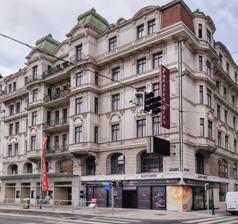
Building: Theater an der Wien
Country: Austria
Year built: 1801
Historic building in Vienna, Austria Theater an der Wien Location Vienna , Austria Coordinates 48°11′58.5″N 16°21′50″E / 48.199583°N 16.36389°E / 48.199583; 16.36389 Owner Vereinigte Bühnen Wien Type Opera house Opened 13 June 1801 ( 1801-06-13 ) Website www .theater-wien .at /en /home The Theater an der Wien is a historic theatre in Vienna located on the Left Wienzeile in the Mariahilf district. Completed in 1801, the theatre has hosted the premieres of many celebrated works of theatre, opera, and symphonic music. Since 2006, it has served primarily as an opera house, hosting its own company. Although " Wien " is German for "Vienna", the " Wien " in the name of the theatre is actually the name of the Wien River , which once flowed by the theatre site; " an der Wien " means "on the banks of the Wien". In modern times, the river has been covered over in this location and the covered riverbed now houses the Naschmarkt , an open-air market. The theatre is operated in cooperation with Vereinigte Bühnen Wien (VBW) which also operates the Raimund Theater and the Ronacher . History Early history Theater an der Wien , 1815 The theatre was the brainchild of the Viennese theatrical impresario Emanuel Schikaneder , who is best known as Mozart 's librettist and collaborator on the opera The Magic Flute (1791). Schikaneder's troupe had already been successfully performing for several years in Vienna in the smaller Theater auf der Wieden and this is where The Magic Flute had premiered. As the troupe's performances often emphasized spectacle and scenery, the librettist felt ready to move to a larger and better equipped venue. He had already been granted an imperial licence to build a new theatre in 1786, but it was only in 1798 that he felt ready to act on this authorization. The building was designed by the architect Franz Jäger in Empire style (it has since been remodeled). Construction was completed in 1801. The theatre has been described as "the most lavishly equipped and one of the largest theatres of its age". Stained glass window by Carl Geyling's Erben , made around 1900 for the theatre The theatre opened on 13 June 1801 with a prologue written by Schikaneder followed by a performance of the opera Alexander by Franz Teyber . The new theatre proved to be a sensation. Adolf Bäurle, a local critic, wrote "if Schikaneder and [his partner] Zitterbarth had had the idea ... to charge admission simply for looking at the glories of their Theater an der Wien , Schikaneder would certainly have been able to take in vast sums of money without giving one single performance." The Allgemeine musikalische Zeitung called it the "most comfortable and satisfactory in the whole of Germany" (which meant at the time, "all German-speaking lands"). In 1807 the theatre was acquired by a group of court nobles that included Count Ferdinand Palffy von Erdöd , who bought it outright in 1813. During the period of his proprietorship, which lasted until 1826, he offered opera and ballet and, to appeal to a wider Viennese audience, popular pantomime and variety acts, losing money in elaborate spectacles until finally he was forced to sell the theatre at auction in 1826. Only a part of the original building is preserved: the Papagenotor (Papageno Gate) is a memorial to Schikaneder, who is depicted playing the role of Papageno in The Magic Flute , a role he wrote for himself to perform. He is accompanied by the Three Boys, characters in the same opera. From 1889 to 1905, Alexandrine von Schönerer was managing director after the lease ended in 1884 between her and the librettist Camillo Walzel . In the late 19th to early 20th centuries, the theatre experienced a golden age during the flourishing of Viennese operetta , as referenced in the list below. Later history From 1945 to 1955, it was one of the temporary homes of the Vienna State Opera , whose own building had been destroyed by Allied bombing during World War II . However, in 1955, the theatre was closed for safety reasons. It languished unused for several years, and by the early 1960s, the threat had emerged that it would be converted to a parking garage. (This was the same era of " urban renewal " that in America nearly destroyed Carnegie Hall ). By 1962 the theatre had a new and successful role as a venue for contemporary musical theatre . Many English-language musicals had their German premieres there. In 1992, the musical Elisabeth (about Franz Joseph I of Austria 's wife, Elisabeth of Bavaria , also known as Sisi), premiered there and ran for six consecutive years until 1998; Elisabeth went on to become the most successful German-language musical to date, returning to the Theater an der Wien for a revival production from 2003 to 2005. The musical Cats directed and choreographed by Gillian Lynne played successfully for seven years. The Theater an der Wien during the period it emphasized Broadway musicals. The Broadway-style marquee was removed in 2005. Despite its focus on operettas and musicals, the theatre still served as a venue for occasional opera productions, especially during the Vienna Festival seasons, and sometimes co-produced with the Vienna State Opera . Notable productions of the non-standard repertory include: Alban Berg 's Lulu (1962), conducted by Karl Böhm , staged by Otto Schenk , designed by Caspar Neher , and starring Evelyn Lear Joseph Haydn 's Orfeo ed Euridice (1967), conducted by Richard Bonynge , staged by Rudolf Hartmann, and starring Nicolai Gedda and Joan Sutherland Claudio Monteverdi 's Il ritorno d'Ulisse in patria (1971), conducted by Nikolaus Harnoncourt , and staged by Federik Mirdita Wolfgang Amadeus Mozart 's La clemenza di Tito (1976), conducted by Julius Rudel , staged by Mirdita, and starring Werner Hollweg, Teresa Berganza , Arleen Auger , and Edda Moser Franz Schubert 's Fierrabras (1988), conducted by Claudio Abbado , staged by Ruth Berghaus , and starring Thomas Hampson , Karita Mattila , and László Polgár The world premiere of Adriana Hölszky 's Die Wände (1995), conducted by Ulf Schirmer , and staged by Hans Neuenfels Between 1996 and 2002, Riccardo Muti conducted new productions of the three Da Ponte operas of Mozart, based on an original production by Giorgio Strehler . Today In 2006, the 250th anniversary year of Mozart's birth, the Theater an der Wien presented a series of major Mozart operas, thus initiating its conversion to a full-time venue for opera and other forms of classical music under the direction of Roland Geyer [ de ] . Major musical productions since are now presented at either the Raimund Theater or the Ronacher . The first opera to be given was Mozart's Idomeneo with Neil Shicoff in the title role and Peter Schneider conducting the new production by Willy Decker . Other members of the cast were Angelika Kirchschlager , Genia Kühmeier , and Barbara Frittoli . Geyer is quoted as saying that he wishes to "present cutting edge directors and interesting productions", and his three main areas of focus are on Baroque opera , contemporary opera, and Mozart. In recent years, the theatre's seasons have included the following works outside the standard repertoire: Entrance wing facing Naschmarkt , redesigned in 2006 Theater an der Wien interior, 2009 Ian Bell : The Harlot's Progress with Diana Damrau in the title role. Hector Berlioz : Béatrice et Bénédict , conducted by Leo Hussain , staged by Kasper Holten featuring Malena Ernman and Christiane Karg Claude Debussy : Pelléas et Mélisande conducted by Bertrand de Billy Christoph Willibald Gluck : Orfeo ed Euridice conducted by René Jacobs George Frideric Handel : Ariodante , conducted by Christophe Rousset , staged by Lukas Hemleb Partenope , conducted by Christophe Rousset, staged by Pierre Audi Semele , conducted by William Christie (with Les Arts Florissants ), staged by Robert Carsen , featuring Cecilia Bartoli Radamisto , conducted by René Jacobs , staged by Vincent Boussard featuring David Daniels Joseph Haydn : Orlando paladino ; conducted by Nikolaus Harnoncourt , staged by Keith Warner Jake Heggie : Dead Man Walking , conducted by Sian Edwards , staged by Nikolaus Lehnhoff Leoš Janáček : Káťa Kabanová , conducted by Kirill Petrenko, staging by Keith Warner Wolfgang Amadeus Mozart : La finta semplice , conducted by Fabio Luisi, staged by Laurent Pelly ; Mitridate, re di Ponto conducted by Harry Bicket , staged by Robert Carsen; Idomeneo , conducted by René Jacobs , staged by Damiano Michieletto Francis Poulenc : Dialogues des Carmélites ; conducted by Bertrand de Billy , staged by Robert Carsen André Previn : A Streetcar Named Desire , conducted by Sian Edwards, staged by Stein Winge Jean-Philippe Rameau : Platée , conducted by William Christie, staged by Robert Carsen Richard Strauss : Intermezzo conducted by Kirill Petrenko Igor Stravinsky : The Rake's Progress conducted by Nikolaus Harnoncourt Giacomo Puccini : Il trittico , conducted by Rani Calderon [ he ] , staged by Damiano Michieletto featuring Patricia Racette and Roberto Frontali [ it ] Paul Hindemith : Mathis der Maler , conducted by Bertrand de Billy, staged by Keith Warner Federico Moreno Torroba : Luisa Fernanda , conducted by Josep Caballé-Domenech, staged by Emilio Sagi Giuseppe Verdi : I due Foscari , conducted by James Conlon , staged by Thaddeus Strassberger with Plácido Domingo in the lead role Attila , conducted by Riccardo Frizza , staged by Peter Konwitschny featuring Dmitry Belosselskiy Carl Maria von Weber : Der Freischütz , conducted by Bertrand de Billy, staged by Stefan Ruzowitzky Premieres Papageno Gate in Millöckergasse The Theater an der Wien has seen the premieres of many works by celebrated composers and playwrights. It was a particularly favorite venue for Ludwig van Beethoven , who actually lived in rooms inside the theatre, at Schikaneder's invitation, during part of the period he was composing his opera Fidelio . List of premieres The Beethoven memorial displayed on the exterior wall of the theatre. The text reads, "Ludwig van Beethoven lived in the Theater an der Wien in 1803 and 1804. Parts of his opera, the Third Symphony, and the Kreutzer Sonata were written here. Fidelio and other works received their first performance in this house." November 10, 1804: Die Neger , Antonio Salieri 's last opera 1817: Die Ahnfrau by Franz Grillparzer December 20, 1823: Rosamunde, Fürstin von Zypern , a play by Helmina von Chézy with incidental music by Franz Schubert April 9, 1844: Der Zerrissene [ de ] by Johann Nestroy April 5, 1874: Die Fledermaus by Johann Strauss II December 6, 1882: Der Bettelstudent by Carl Millöcker October 24, 1885: The Gypsy Baron by Johann Strauss II January 10, 1891: Der Vogelhändler by Carl Zeller January 5, 1898: Der Opernball by Richard Heuberger December 30, 1905: The Merry Widow by Franz Lehár November 14, 1908: The Chocolate Soldier by Oscar Straus November 12, 1909: Der Graf von Luxemburg by Franz Lehár February 28, 1924: Gräfin Mariza by Emmerich Kálmán Works by Beethoven April 5, 1803: Symphony No. 2 , Piano Concerto No. 3 , Christ on the Mount of Olives April 7, 1805: Symphony No. 3 November 20, 1805: Leonore, oder Der Triumph der ehelichen Liebe , entitled in later versions Fidelio December 23, 1806: The Violin Concerto December 22, 1808 : Symphonies No. 5 and No. 6 , the Choral Fantasy , Piano Concerto No. 4 . References